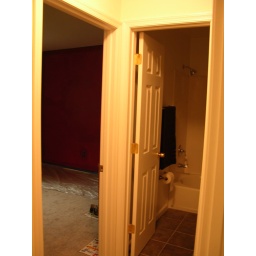
Painting the red accent wall in my art studio